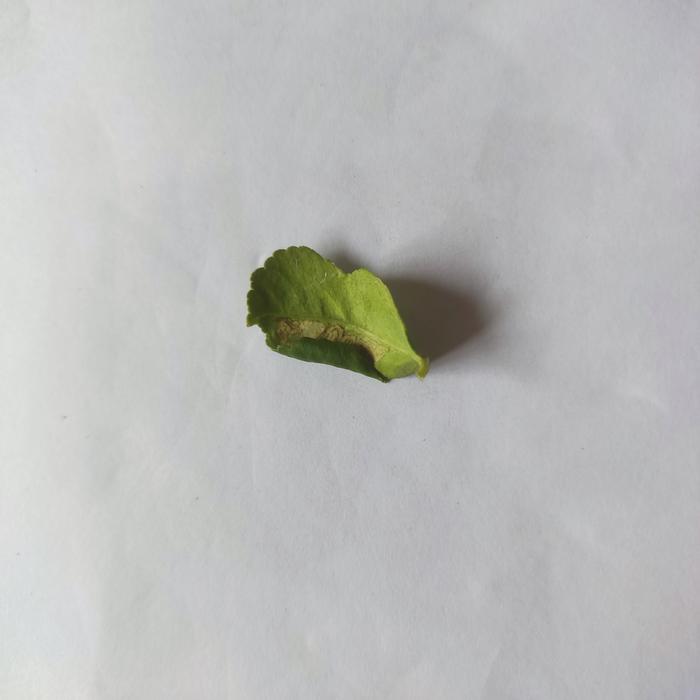
Crop: Lemon
Leaf condition: Leaf_Curl